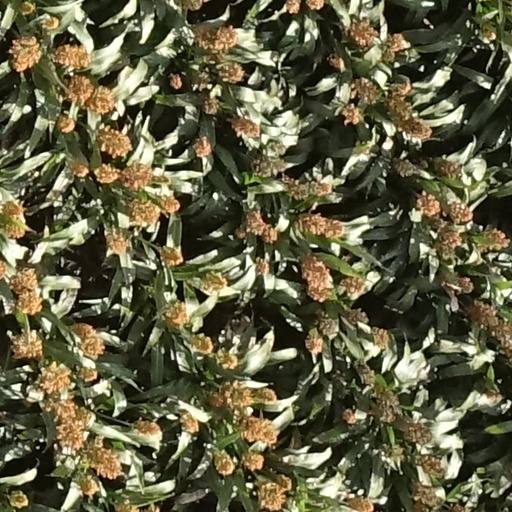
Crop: sorghum